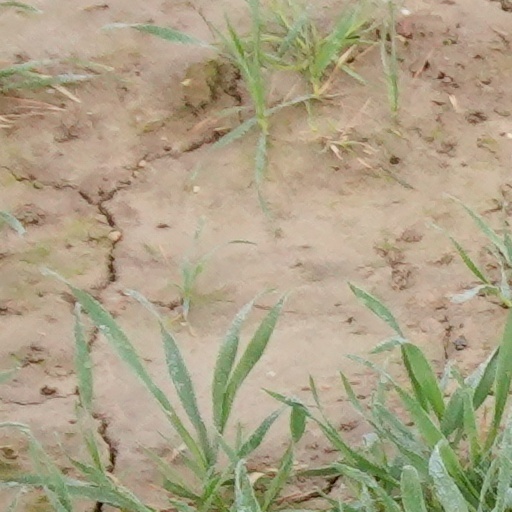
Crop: wheat